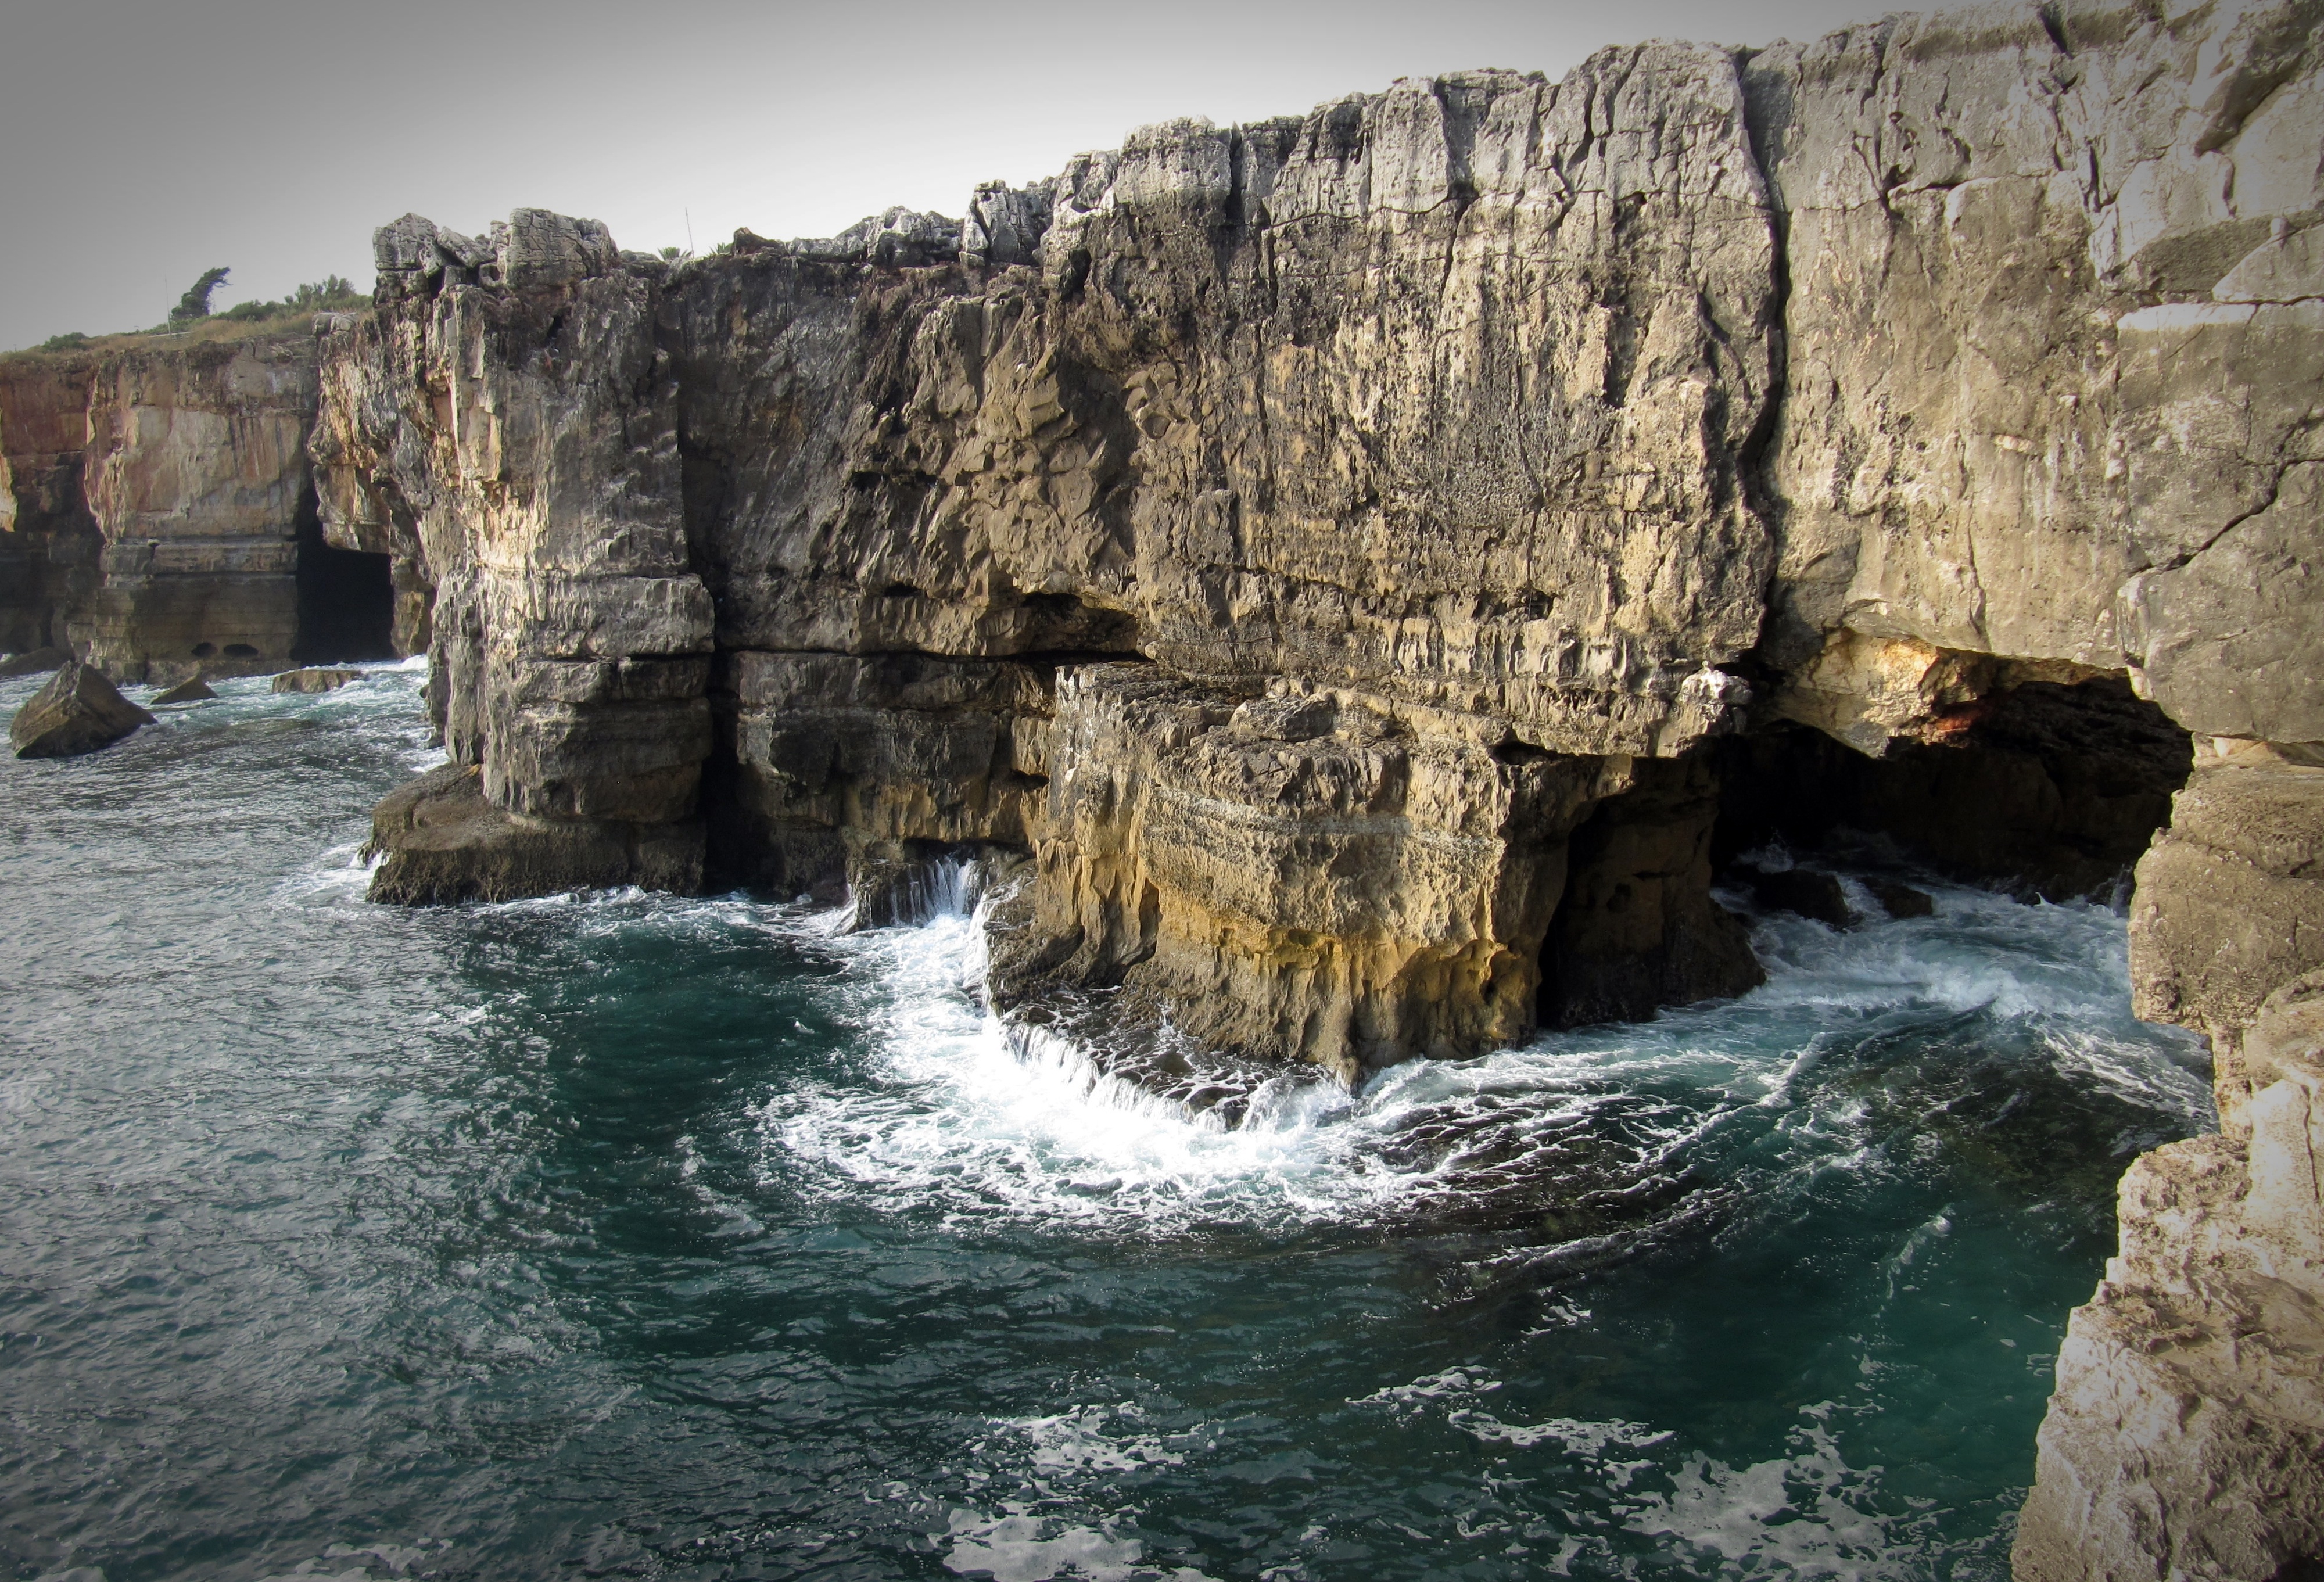
sea, coast, water, nature, rock, ocean, wave, stone, formation, cliff, bay, canyon, stack, terrain, geology, portugal, atlantic, cape, wadi, landform, natural arch, sea cave, geographical feature, seas flow